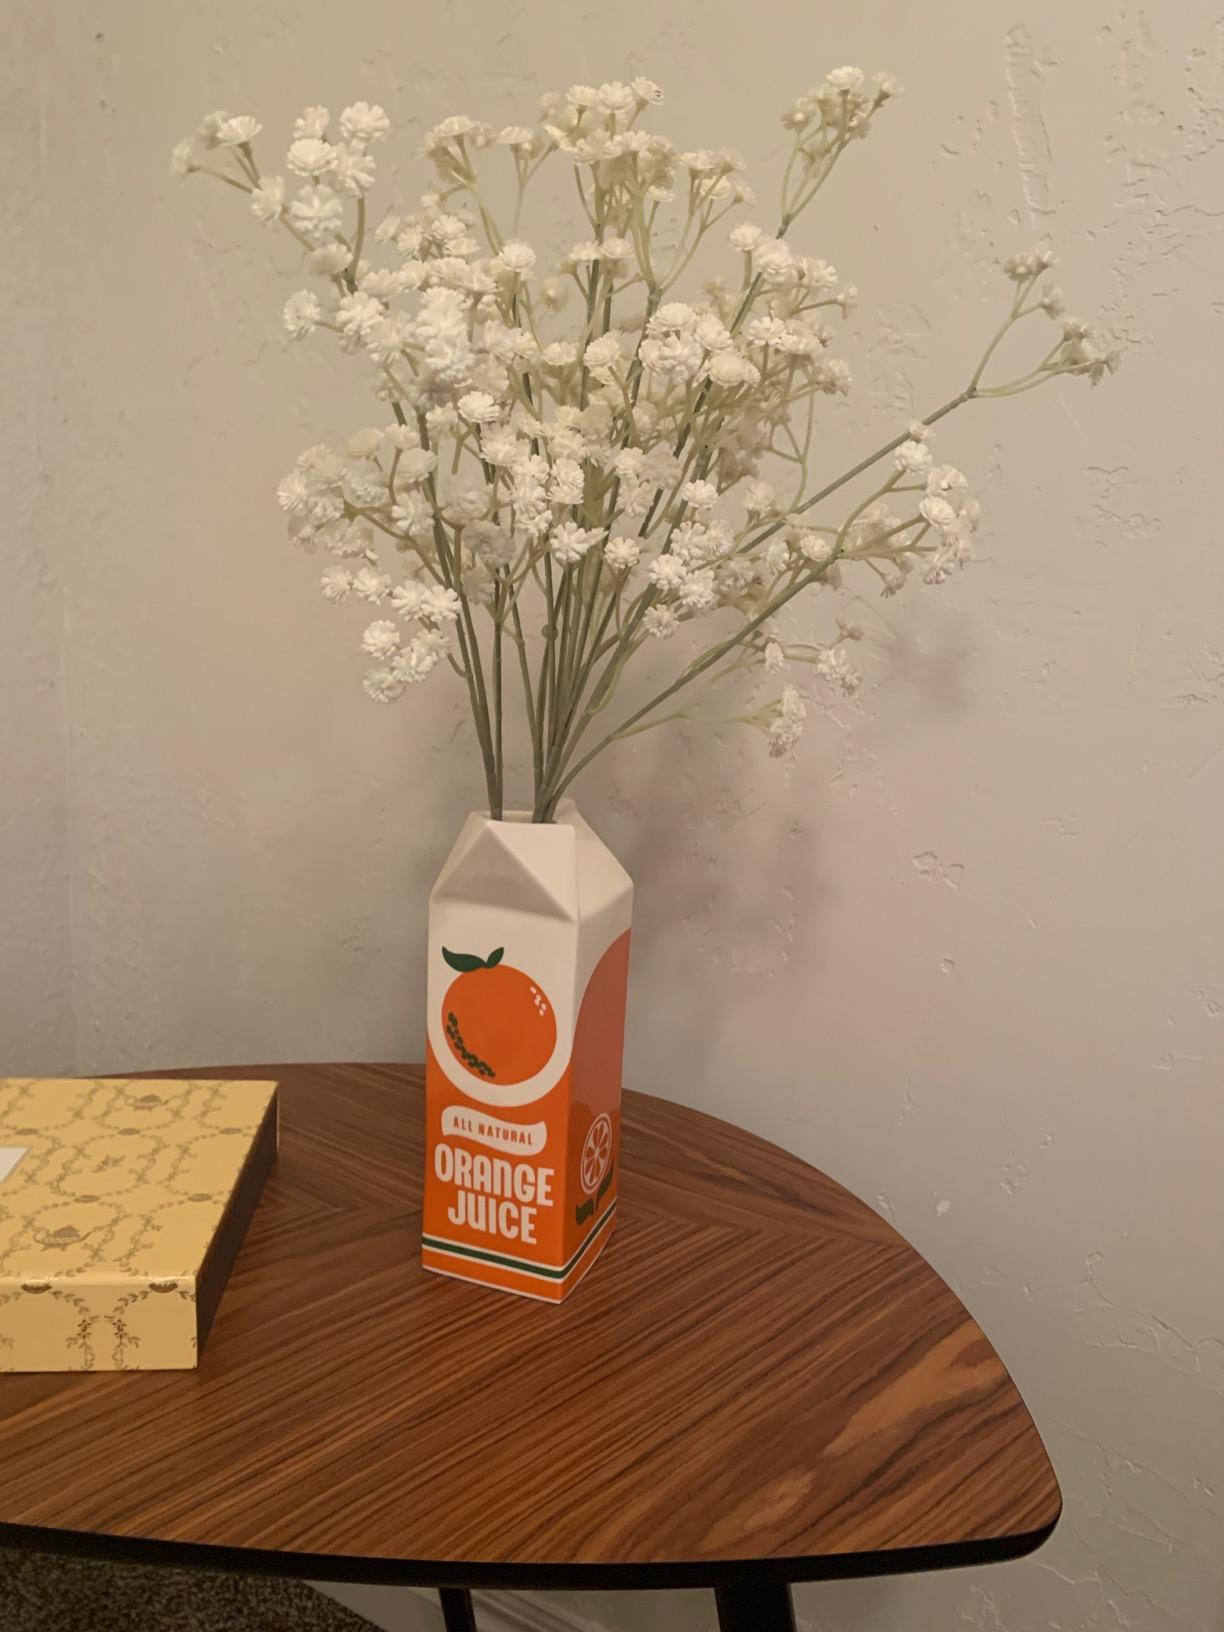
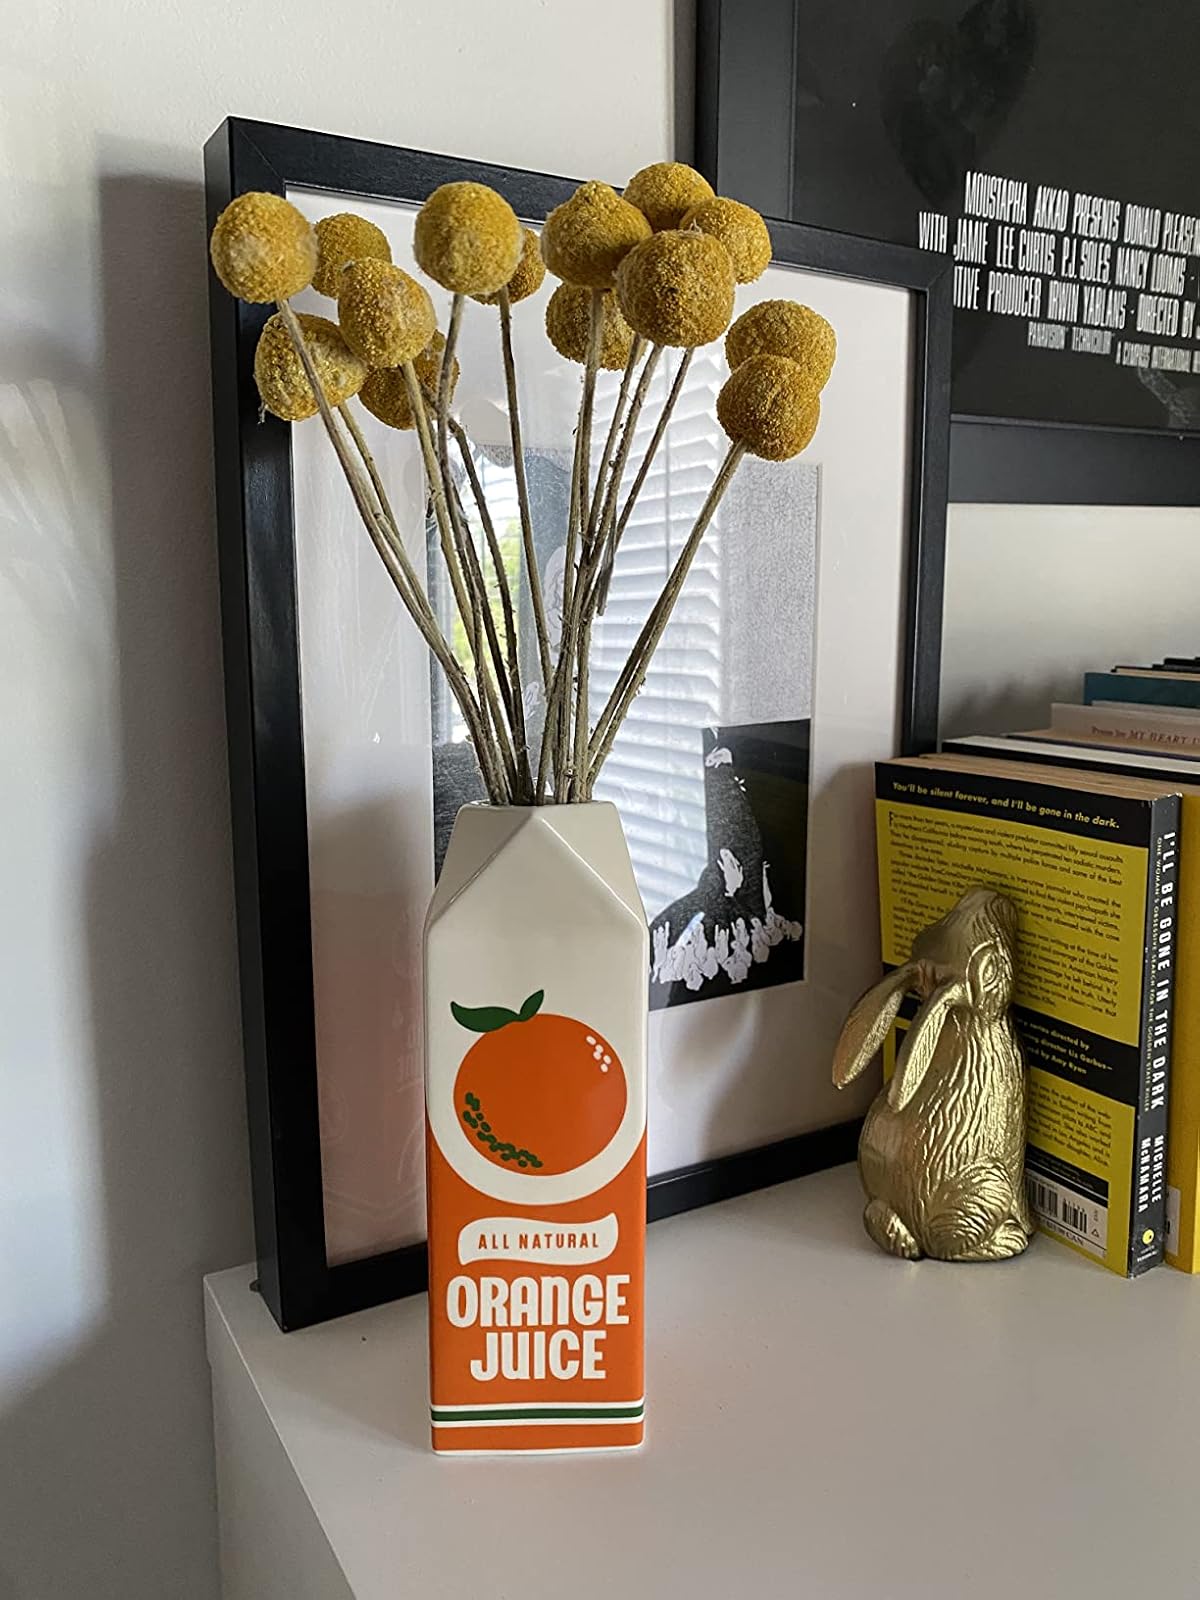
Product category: vase
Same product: yes